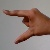
The image shows a hand gesture representing the letter 'Z' in Indian Sign Language.